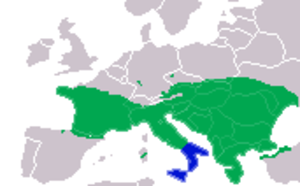
Æskulapsnog
udbredelse
udbredelse
Æskulapsnog er en art af ikke giftige slange, som tilhører familien snoge. Æskulapsnog findes i Europa. Den har tidligere forekommet i Danmark, men gør der formodentlig ikke længere. Sidste rapportede fund i Danmark er fra 1910.